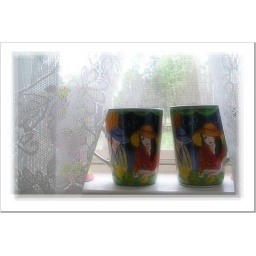
two cups in my kitchen window